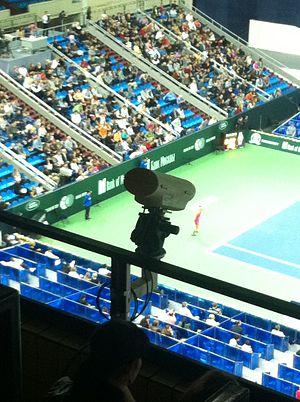
"Hawk-Eye est un système informatique propriétaire destiné à l'arbitrage et réalisé par la société Hawk-Eye Innovations Ltd. Son nom fait référence à l'expression anglaise « hawk-eyed » utilisée pour parler de quelqu'un dont la vue est perçante et fait aussi allusion à son inventeur Paul Hawkins. Il est utilisé sur les circuits professionnels de tennis WTA et ATP, ainsi que pour certains matchs de cricket, ou de billard. C'est d'ailleurs au cours d'un match de cricket que Paul Hawkins, qui dans les années 1990 travaillait sur une thèse en intelligence artificielle, eut l'idée de créer un ""système vidéo"" capable d'être plus performant qu'un arbitre humain. En effet, il avait eu la désagréable sensation d'avoir été victime d'une erreur d'arbitrage. Il a transformé sa frustration en innovation technologique.